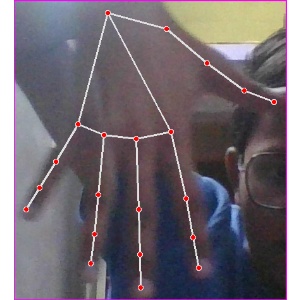
अक्षर: ढ